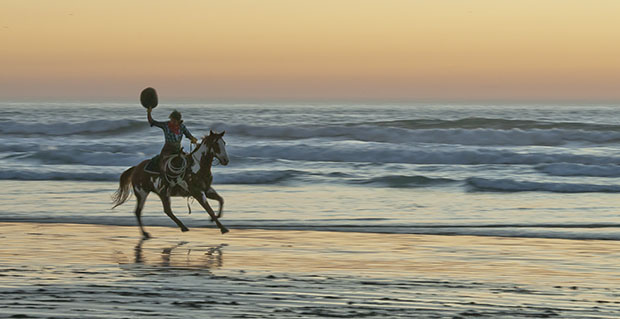
user: Given an image and a question. Answer the question in a short answer. Question: What part of the body is the object in the person's hand worn on? Short Answer:
assistant: head